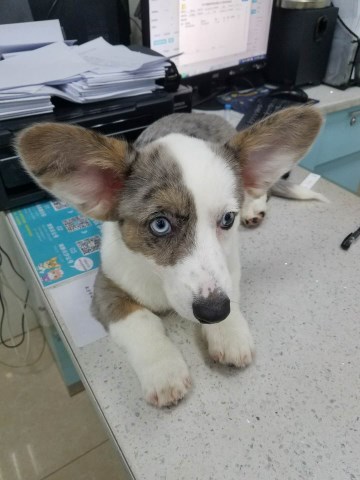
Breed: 2909-n000116-Cardigan